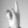
ASL letter: K